3.7 cm Pak 36

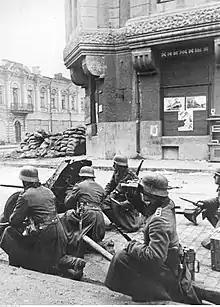
Five German soldiers of the 89th Infantry Regiment with a 3.7 cm Pak 36 anti-tank gun on a Kharkov street during the First Battle of Kharkov in October 1941. A sandbag barricade is visible in the background.

During the May 1940 Western Campaign, the Pak 36, being a relatively small-calibre weapon, was found to be inadequate against heavy Allied tanks like the British Mk II Matilda and the French Char B1 and Somua S35, although it was effective against the most common light tanks of the era, such as the French R35 which represented the majority of the armoured vehicles during the Battle of France.